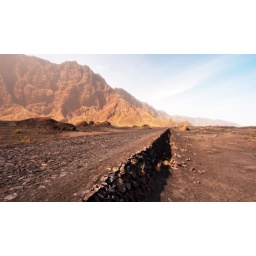
The road is constructed raised above the caldera floor from compacted rocks and lava